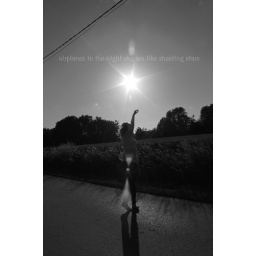
airplanes in the night sky are like shooting stars